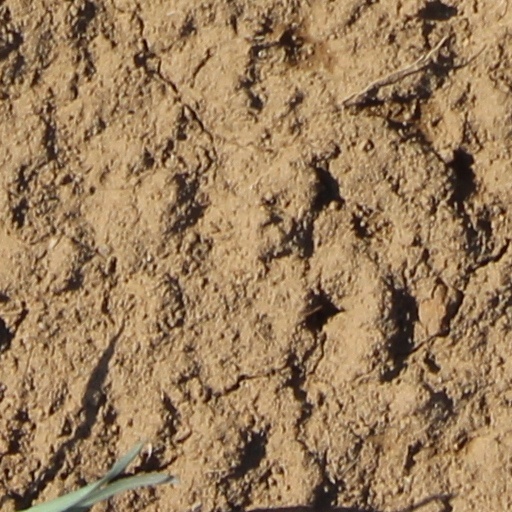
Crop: wheat